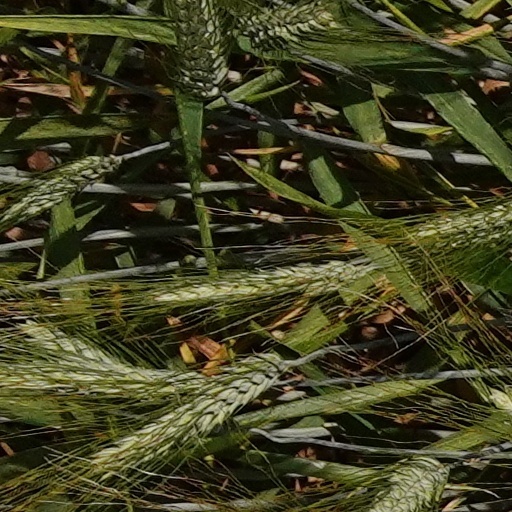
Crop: wheat